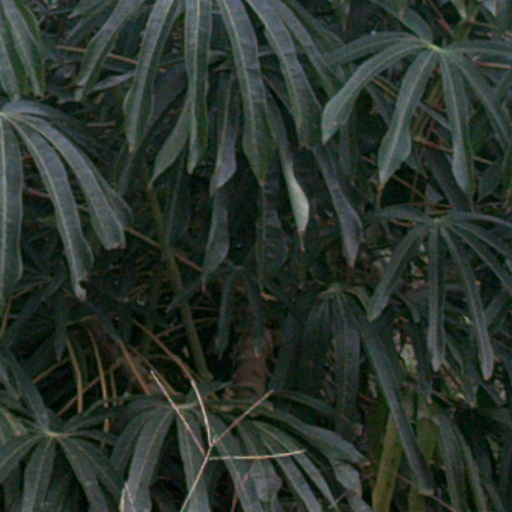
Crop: cassava